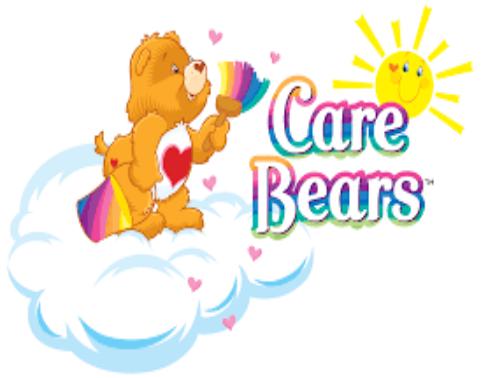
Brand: Care Bears
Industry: Clothes